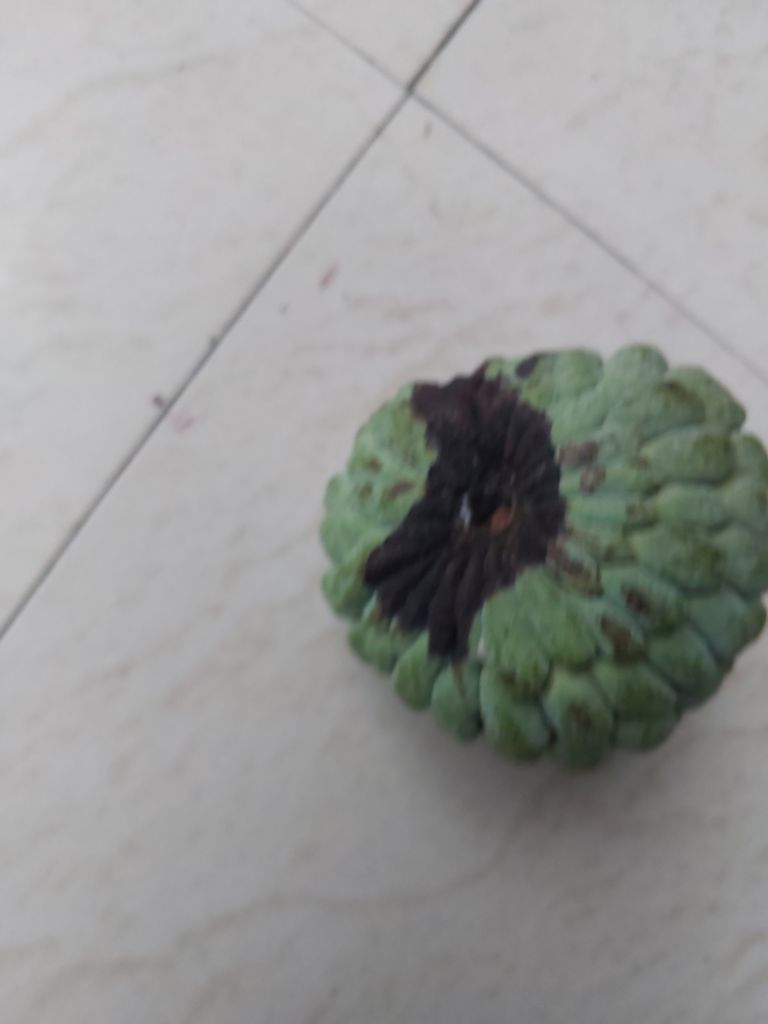
Disease label: Diplodia Rot